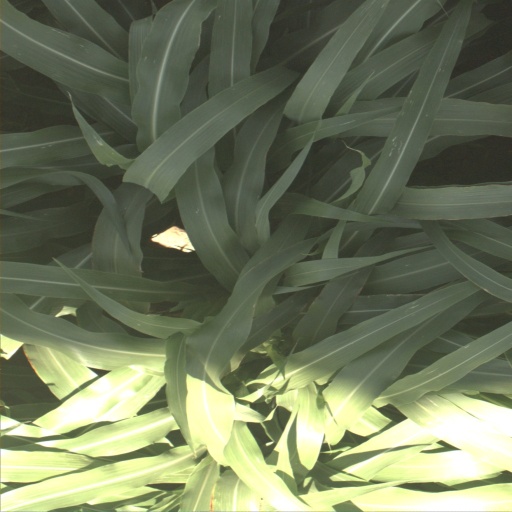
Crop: sorghum